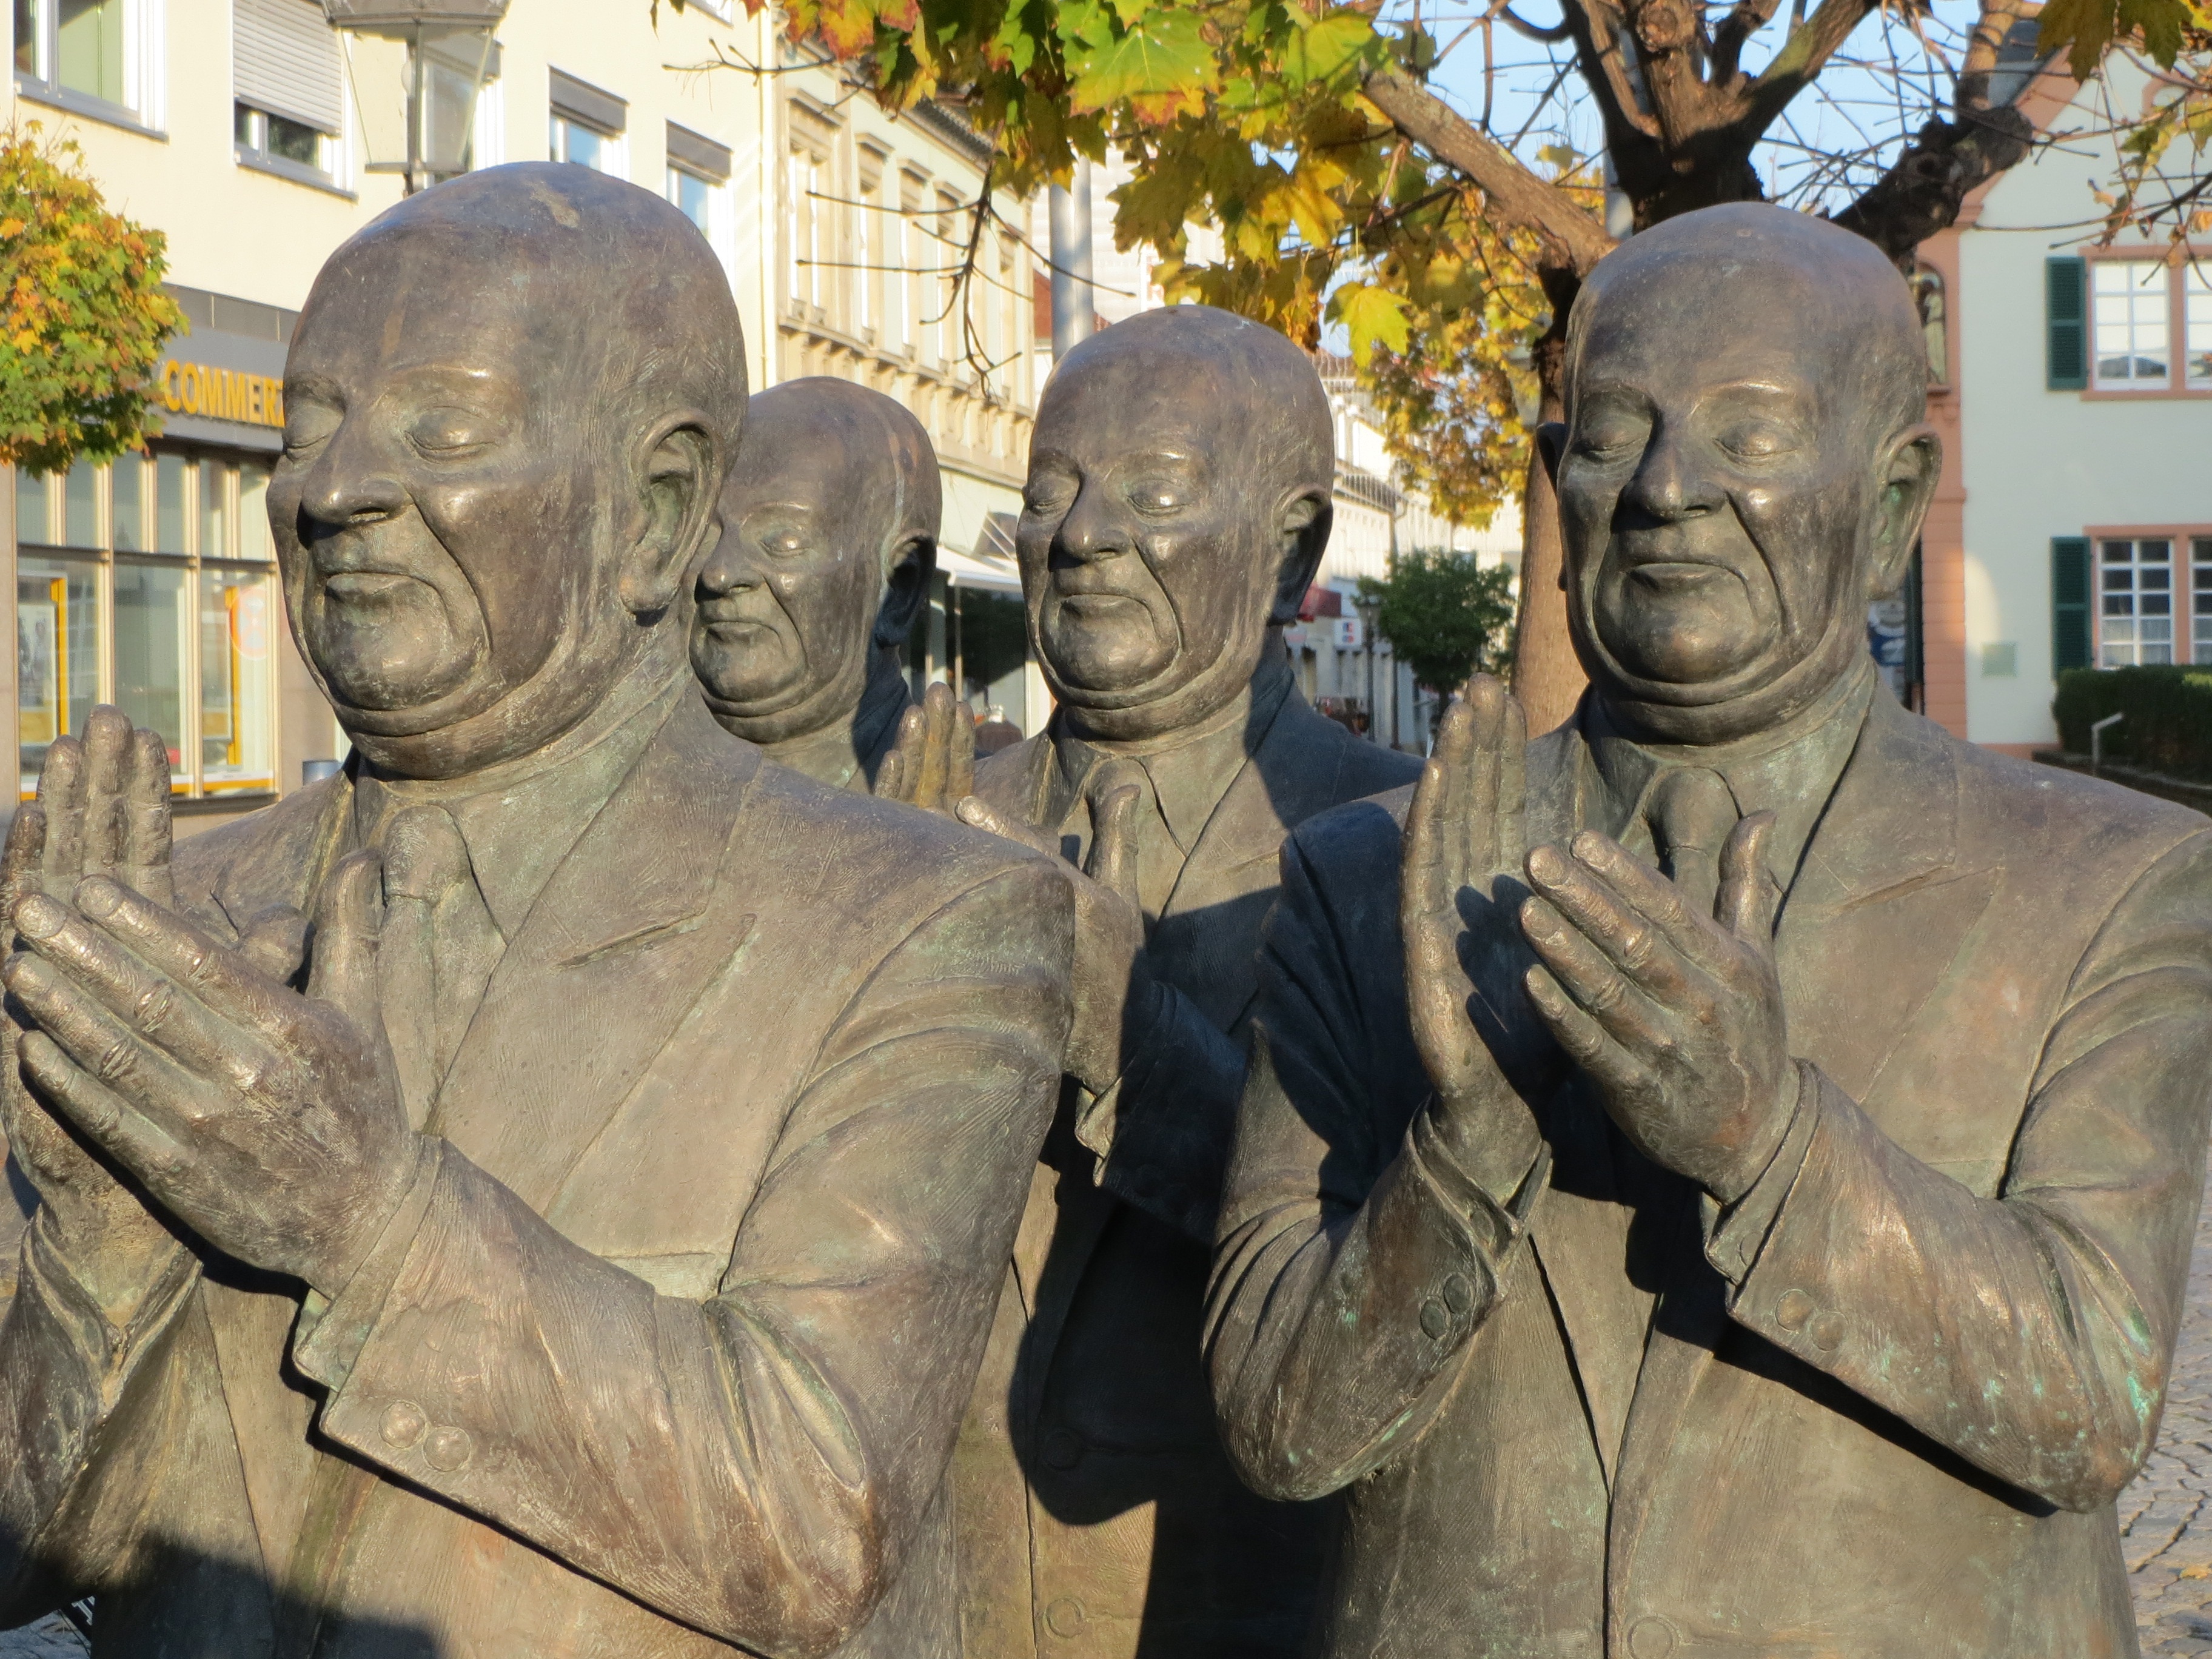
group, monument, statue, sculpture, memorial, men, art, temple, statues, carving, figures, claque, ancient history, schwetzingen, applauding